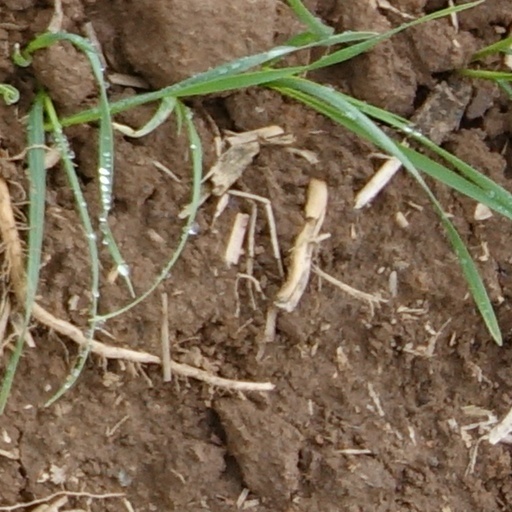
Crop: wheat